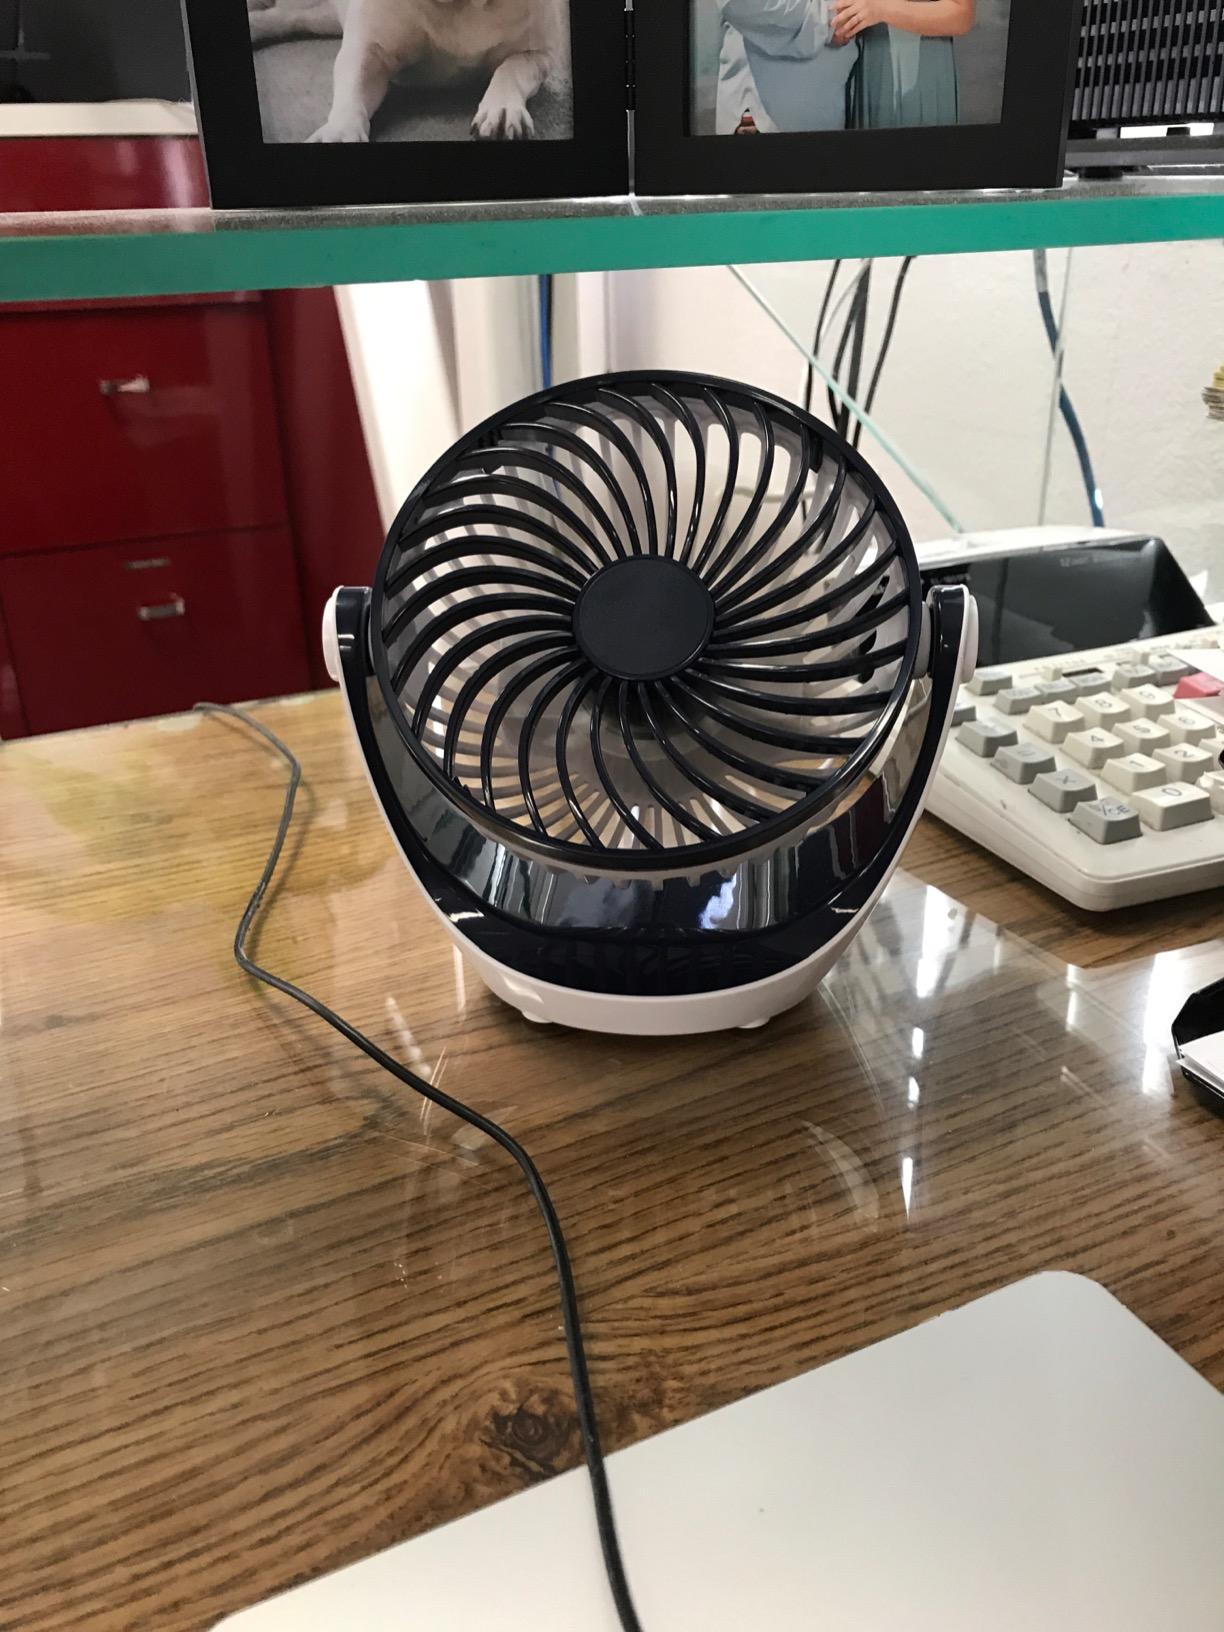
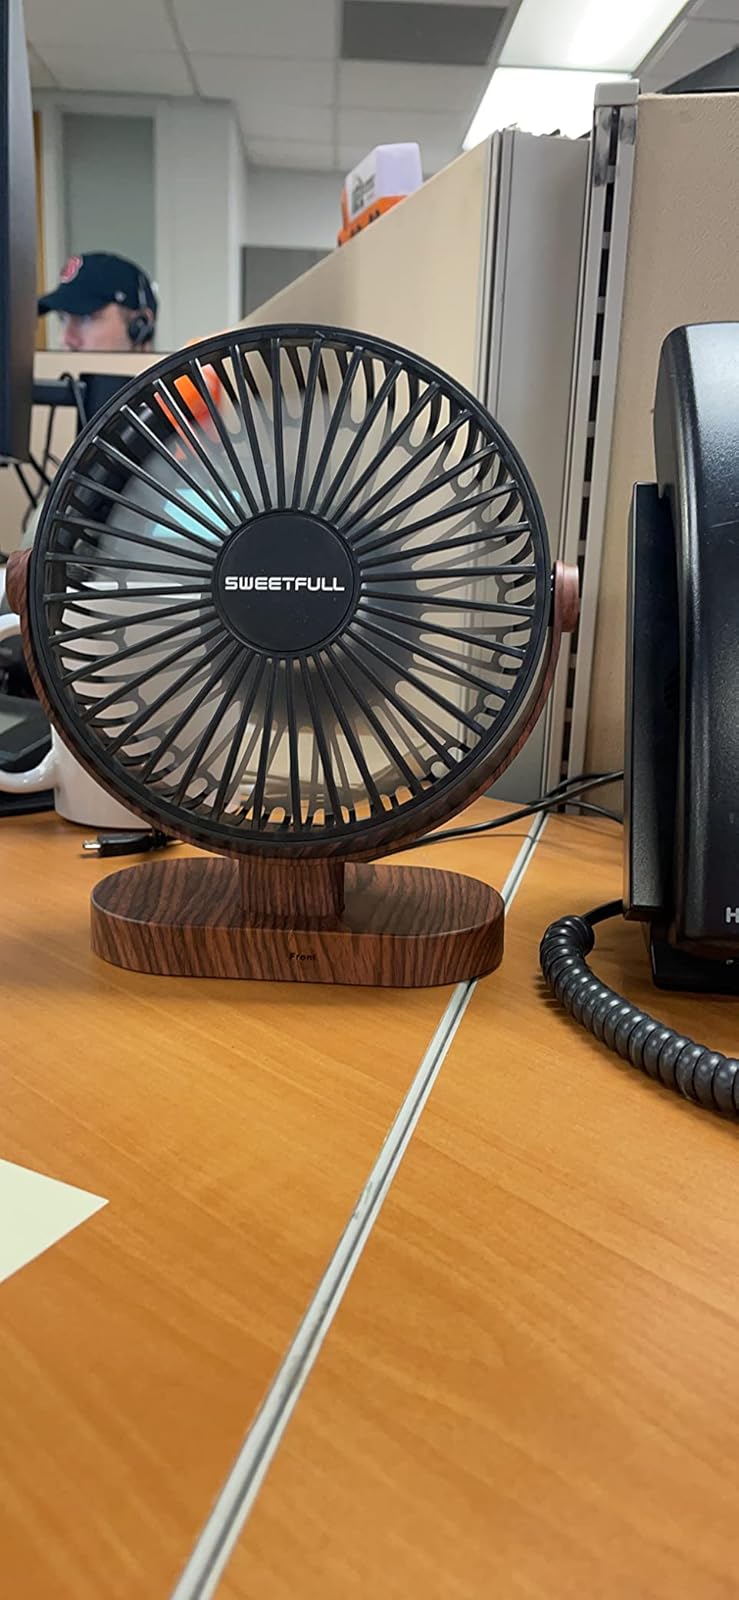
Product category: fan
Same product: no